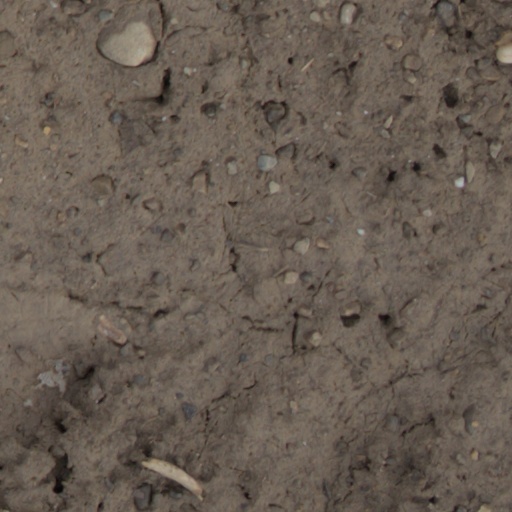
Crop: wheat